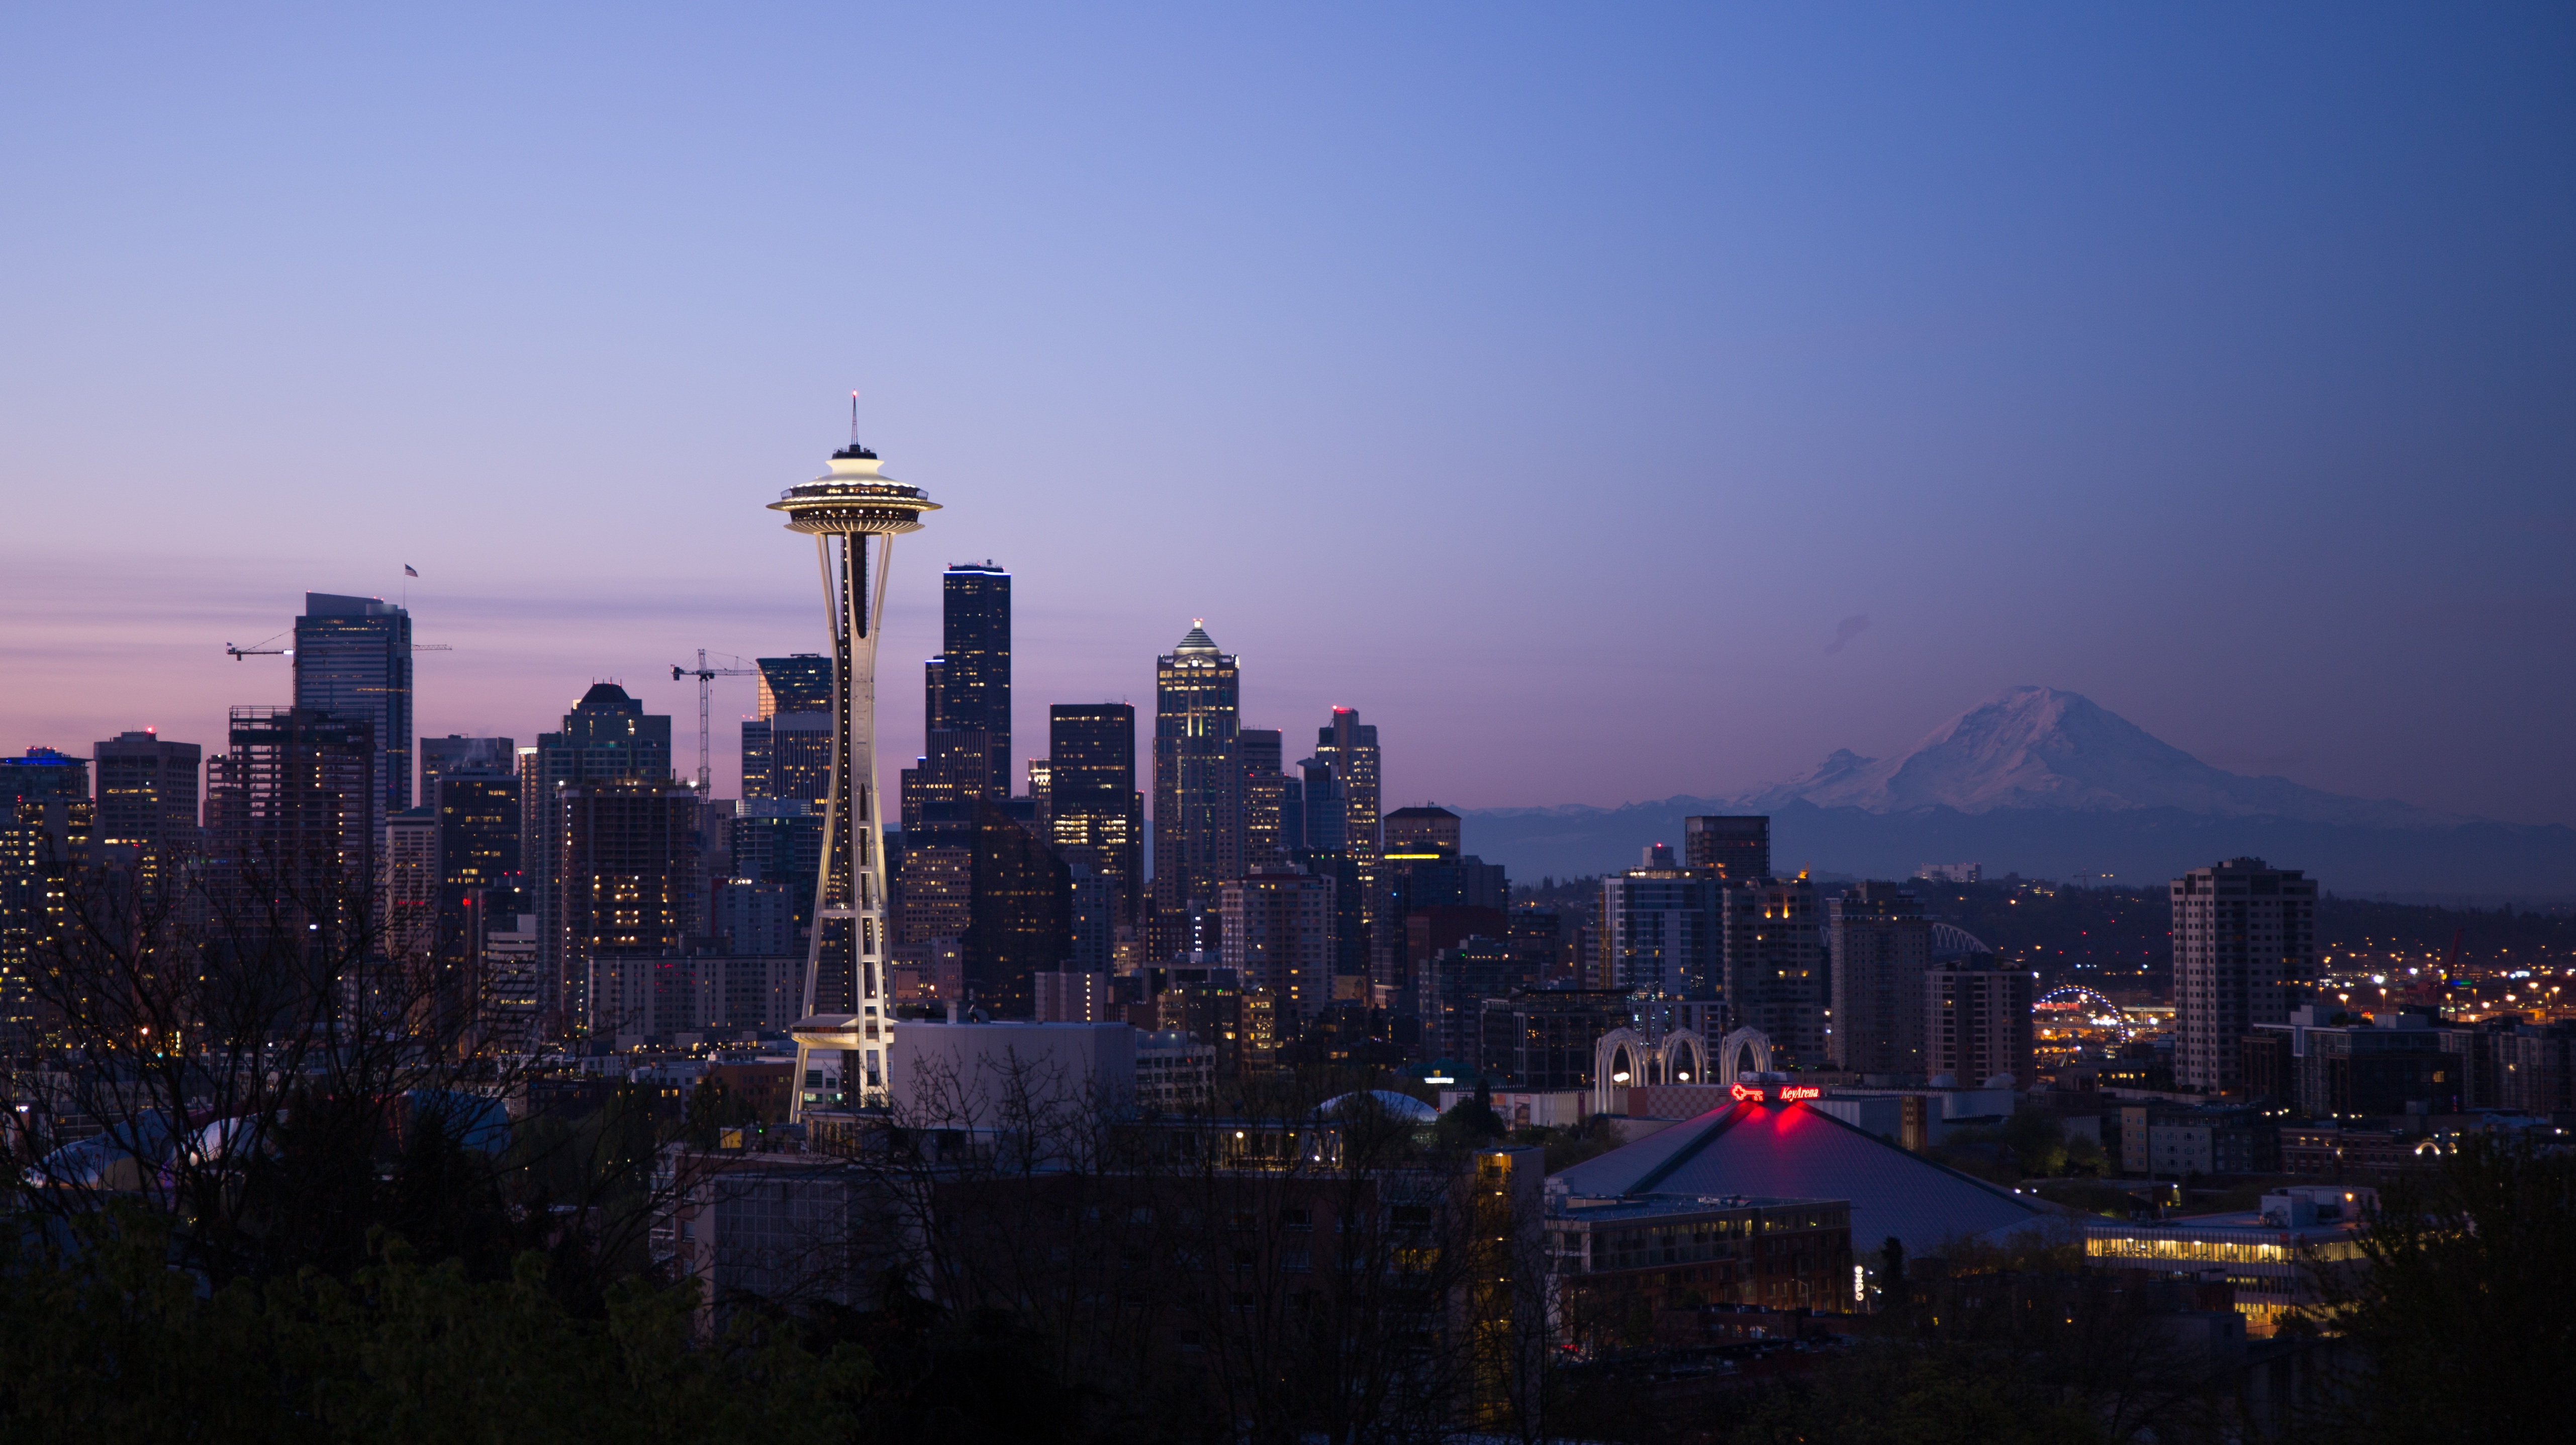
horizon, mountain, sunset, skyline, night, morning, town, dawn, city, skyscraper, cityscape, downtown, dusk, evening, tower, united states of america, landmark, seattle, lights, skyscrapers, buildings, metropolis, snow peak, high rises, urban area, geographical feature, atmospheric phenomenon, human settlement, atmosphere of earth, metropolitan area